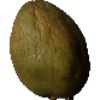
Label: Papaya 1